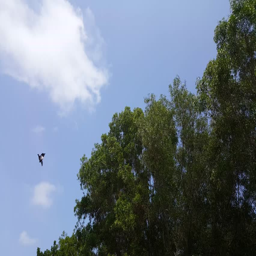
moving clouds on a sunny day